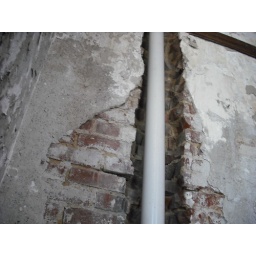
drain plumbing in wall in wardens office